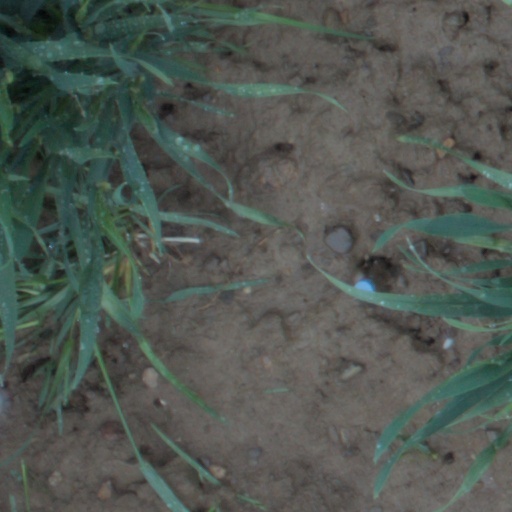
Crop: wheat